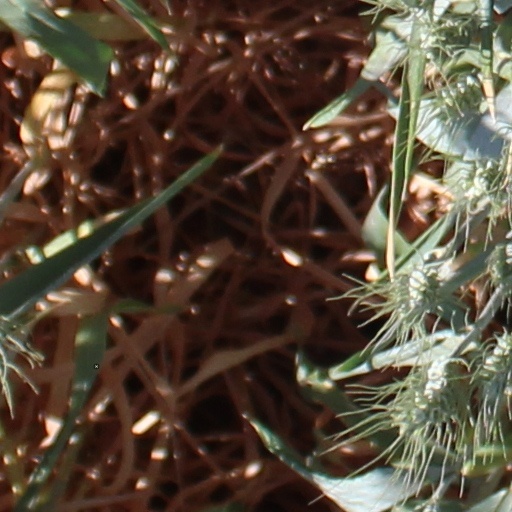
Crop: wheat